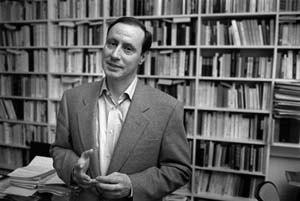
Le fascisme est une doctrine politique née en Italie en 1919. La question s'est posée pour les spécialistes des sciences politiques et les historiens de déterminer si des mouvements fascistes, au sens strict du terme, avaient également existé en France dans l'entre-deux-guerres et si le régime de Vichy avait pu constituer une variante française.
L'Institut de hautes études internationales et du développement est un institut universitaire de langue anglaise et française, situé à Genève, en Suisse. Dans les cercles académiques et professionnels, l'Institut est considéré comme une des institutions post-grade les plus prestigieuses au monde.
Philippe Burrin, né le 16 mars 1952 à Chamoson en Suisse, est en historien dont les recherches portent sur les idéologies, les mouvements et les partis politiques en Europe durant l’entre-deux-guerres. À partir de ses travaux sur la Seconde Guerre mondiale, il a tenté de définir les notions de violence de masse et de génocide.